Richards House (Farmington, Utah)

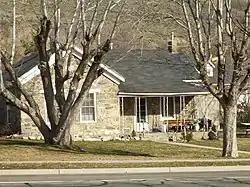

The Richards House, at 386 N. 100 East in Farmington, Utah, was built in the early 1860s. It was listed on the National Register of Historic Places in 1977.